Kuebler–Artes Building

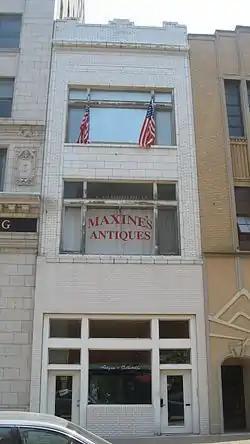
Kuebler–Artes Building, July 2011

Kuebler–Artes Building is a historic commercial building located in downtown Evansville, Indiana. It was designed by the architecture firm Shopbell & Company and built in 1915. It is a three-story, one-bay, Prairie School style brick building.